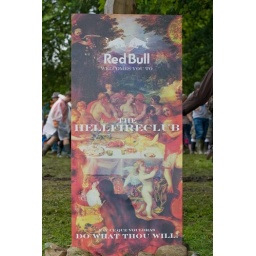
Shot by John Patrick Photography. Crowd shot at Connect 2008 red bull sign